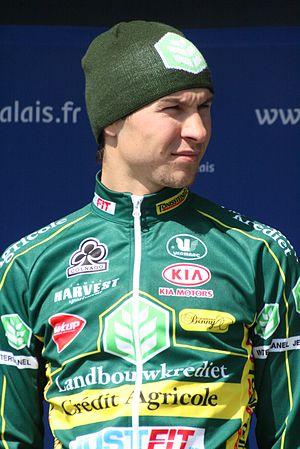
Présentation des coureurs au départ de la première étape Aidis Kruopis
Aidis Kruopis, né le 26 octobre 1986 à Vilnius, est un coureur cycliste lituanien, professionnel de 2011 à 2018.